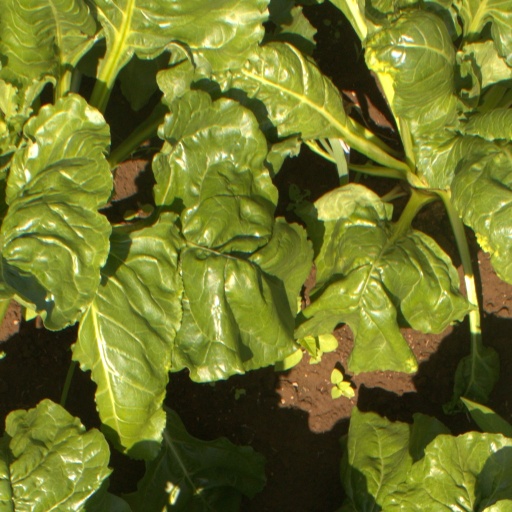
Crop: sugar beet